The William Blakes

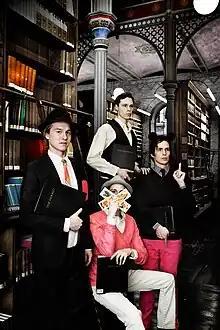
The William Blakes consists of Bo Rande, Fridolin Nordsø, Kristian Leth and Frederik Nordsø

The William Blakes is a Danish pop rock band who released their first record in 2008. The album was called 'Wayne Coyne' in an homage to the lead singer of The Flaming Lips. The band consists of drummer Fridolin Nordsø, guitarist Frederik Nordsø (the two are twins), lead singer, guitarist and song writer Kristian Leth and keyboard player / trumpet player Bo Rande.